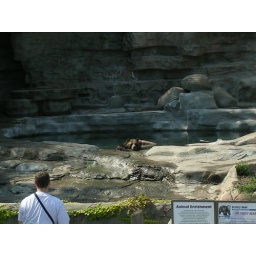
bear in water resting